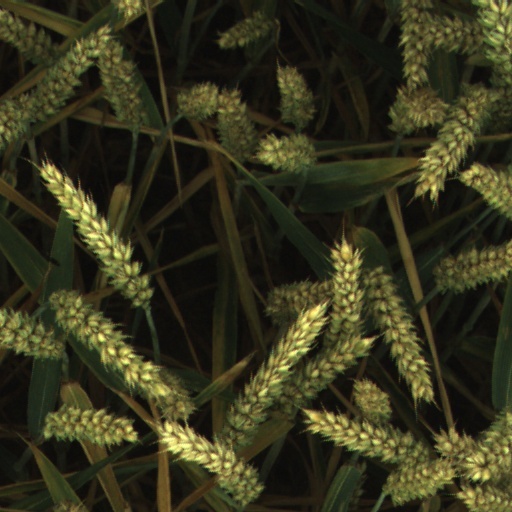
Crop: wheat